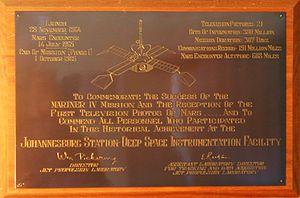
La plaque Mariner 4, dans l'entrée du Control Building, commémorant la première image de Mars provenant d'une sonde spatiale.